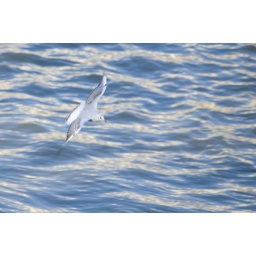
Bird flying over the Arno, looking for bread just thrown in the river